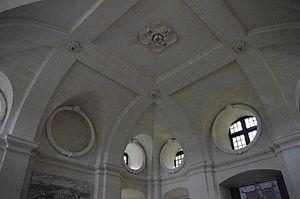
Voûte du pavillon de l'ancien manège, appelé aujourd'hui le dôme, seul vestige du château du cardinal de Richelieu, au centre du parc dans la ville du même nom.
Un oculus est une ouverture pratiquée sur un comble de voûte. On en trouve au centre de nombreuses coupoles, dans les basiliques latines. Il permet notamment de monter les cloches dans la chambre des cloches d'un clocher